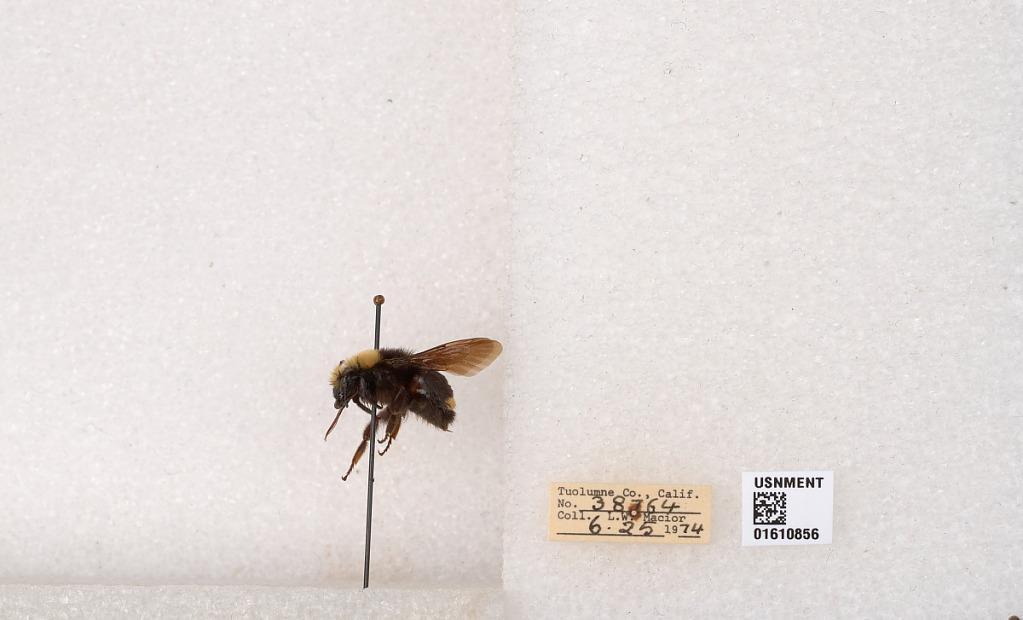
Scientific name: Bombus (Pyrobombus) vosnesenskii Radoszkowski
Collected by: L. Macior
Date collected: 1974-6-25
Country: United States
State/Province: California
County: Tuolumne
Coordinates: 37.9712, -120.228